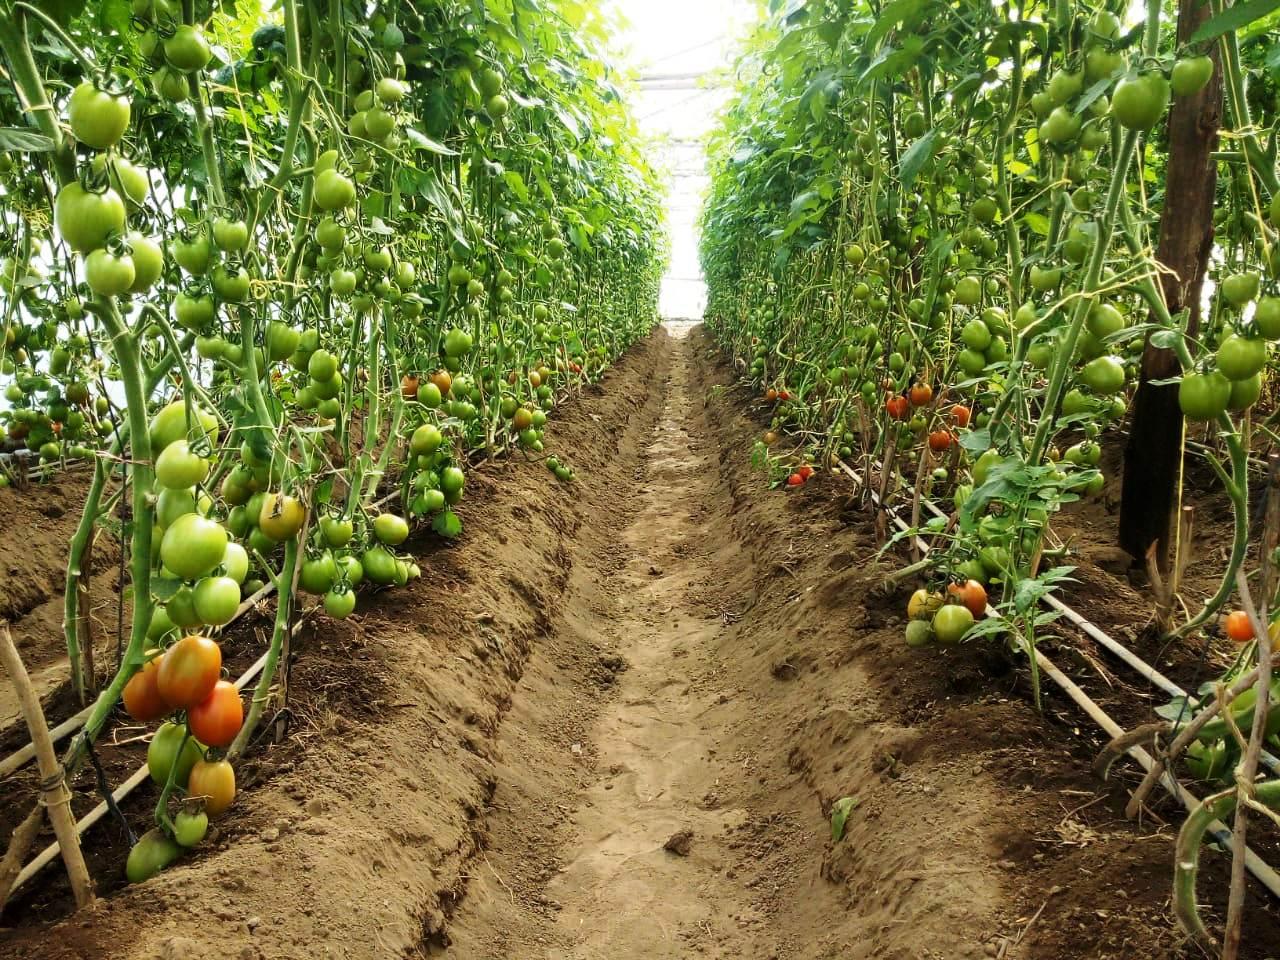
Shamba kubwa la kisasa likiwa limelimwa nyanya nyingi katika mfumo wa kisasa kinachotumia teknolojia na ufanisi mkubwa. Matumizi ya miundombinu kama vile mabomba ya maji yaliyopita chini, huku yakiwa yamelimwa katika matuta makubwa kwa ajili ya kuhifadhi maji kwa muda mrefu.